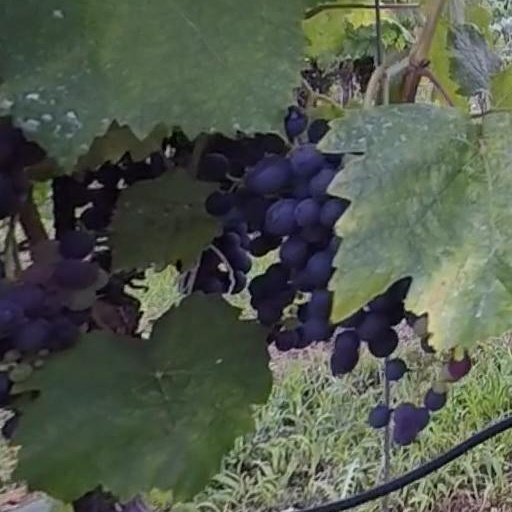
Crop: grape